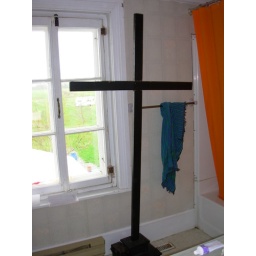
cross in the bathroom